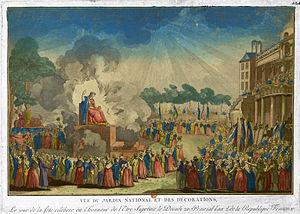
Vue du jardin national et des décorations, le jour de la fête célébrée en l’honneur de l’être suprême (Festival of the Supreme Being)
Le Multien est un pays traditionnel du Bassin parisien, répertorié dans la grande région naturelle d'Île-de-France.
Jean-Jacques Rousseau, né le 28 juin 1712 à Genève et mort le 2 juillet 1778 à Ermenonville, est un écrivain, philosophe et musicien genevois francophone. Orphelin de mère très jeune, sa vie est marquée par l'errance. Si ses livres et lettres connaissent à partir de 1749 un fort succès, ils lui valent aussi des conflits avec l'Église catholique et Genève qui l'obligent à changer souvent de résidence et alimentent son sentiment de persécution. Après sa mort, son corps est transféré au Panthéon de Paris en 1794.
Maximilien de Robespierre, ou Maximilien Robespierre, est un avocat et homme politique français né le 6 mai 1758 à Arras et mort guillotiné le 28 juillet 1794 à Paris, place de la Révolution. Il est l'une des principales figures de la Révolution française et demeure aussi l'un des personnages les plus controversés de cette période.
Le mot religion vient du latin religio. Ce terme, ses équivalents et ses dérivés ont été définis et utilisés de façons diverses selon les époques, les lieux et les auteurs. Ainsi, avec La Religion en Occident, Michel Despland a proposé une histoire des idées de la religion dans laquelle il formule quarante définitions correspondant aux divers usages et significations du terme dans l'histoire.
Le culte de l'Être suprême des montagnards déistes est, en France, un ensemble d'événements et de fêtes civiques et religieuses. Le théophilanthropisme est une émanation du culte de l'Être suprême apparu le 15 janvier 1797 et interdit en 1803.